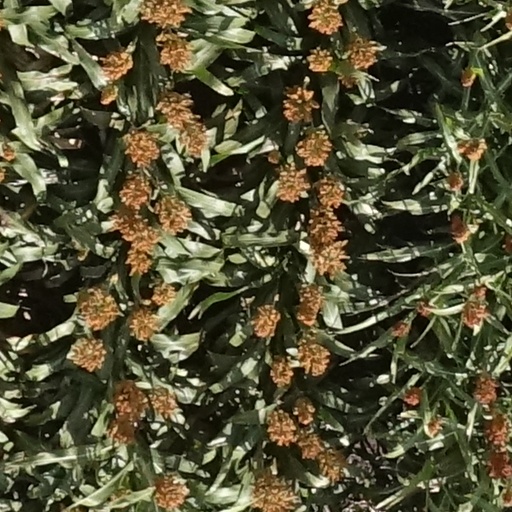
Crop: sorghum